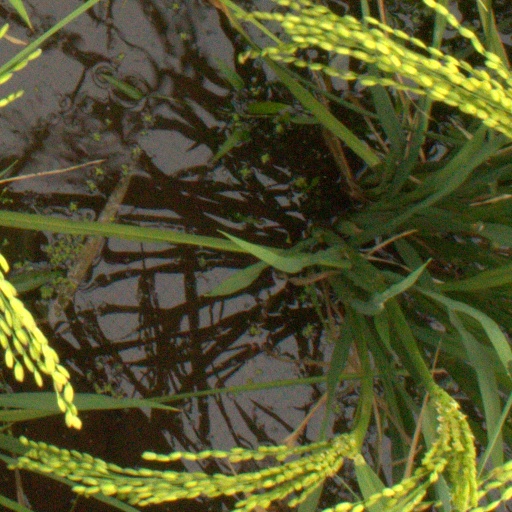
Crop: rice